Addingham

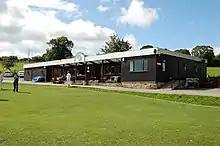
Addingham Cricket Club

The start of the 19th century saw the textile industry begin to thrive in the village – existing mills, such as the one at High Mill which had been built in 1787 to produce corn, were converted and extended and used for linen, cotton, worsted and finally silk spinning, while other new mills were built, such as Town Head Mill and Fentimans, the latter of which was built in 1802 originally to spin cotton and was later converted into a sawmill in the 1860s. Several small workshops were also built, as well as three-storey high workers' houses, in which the lower two floors would be for domestic use, and the top floor would house the looms, with inter-connecting doors along the row of houses. These buildings still exist today, and examples can be seen on Stockinger Lane.